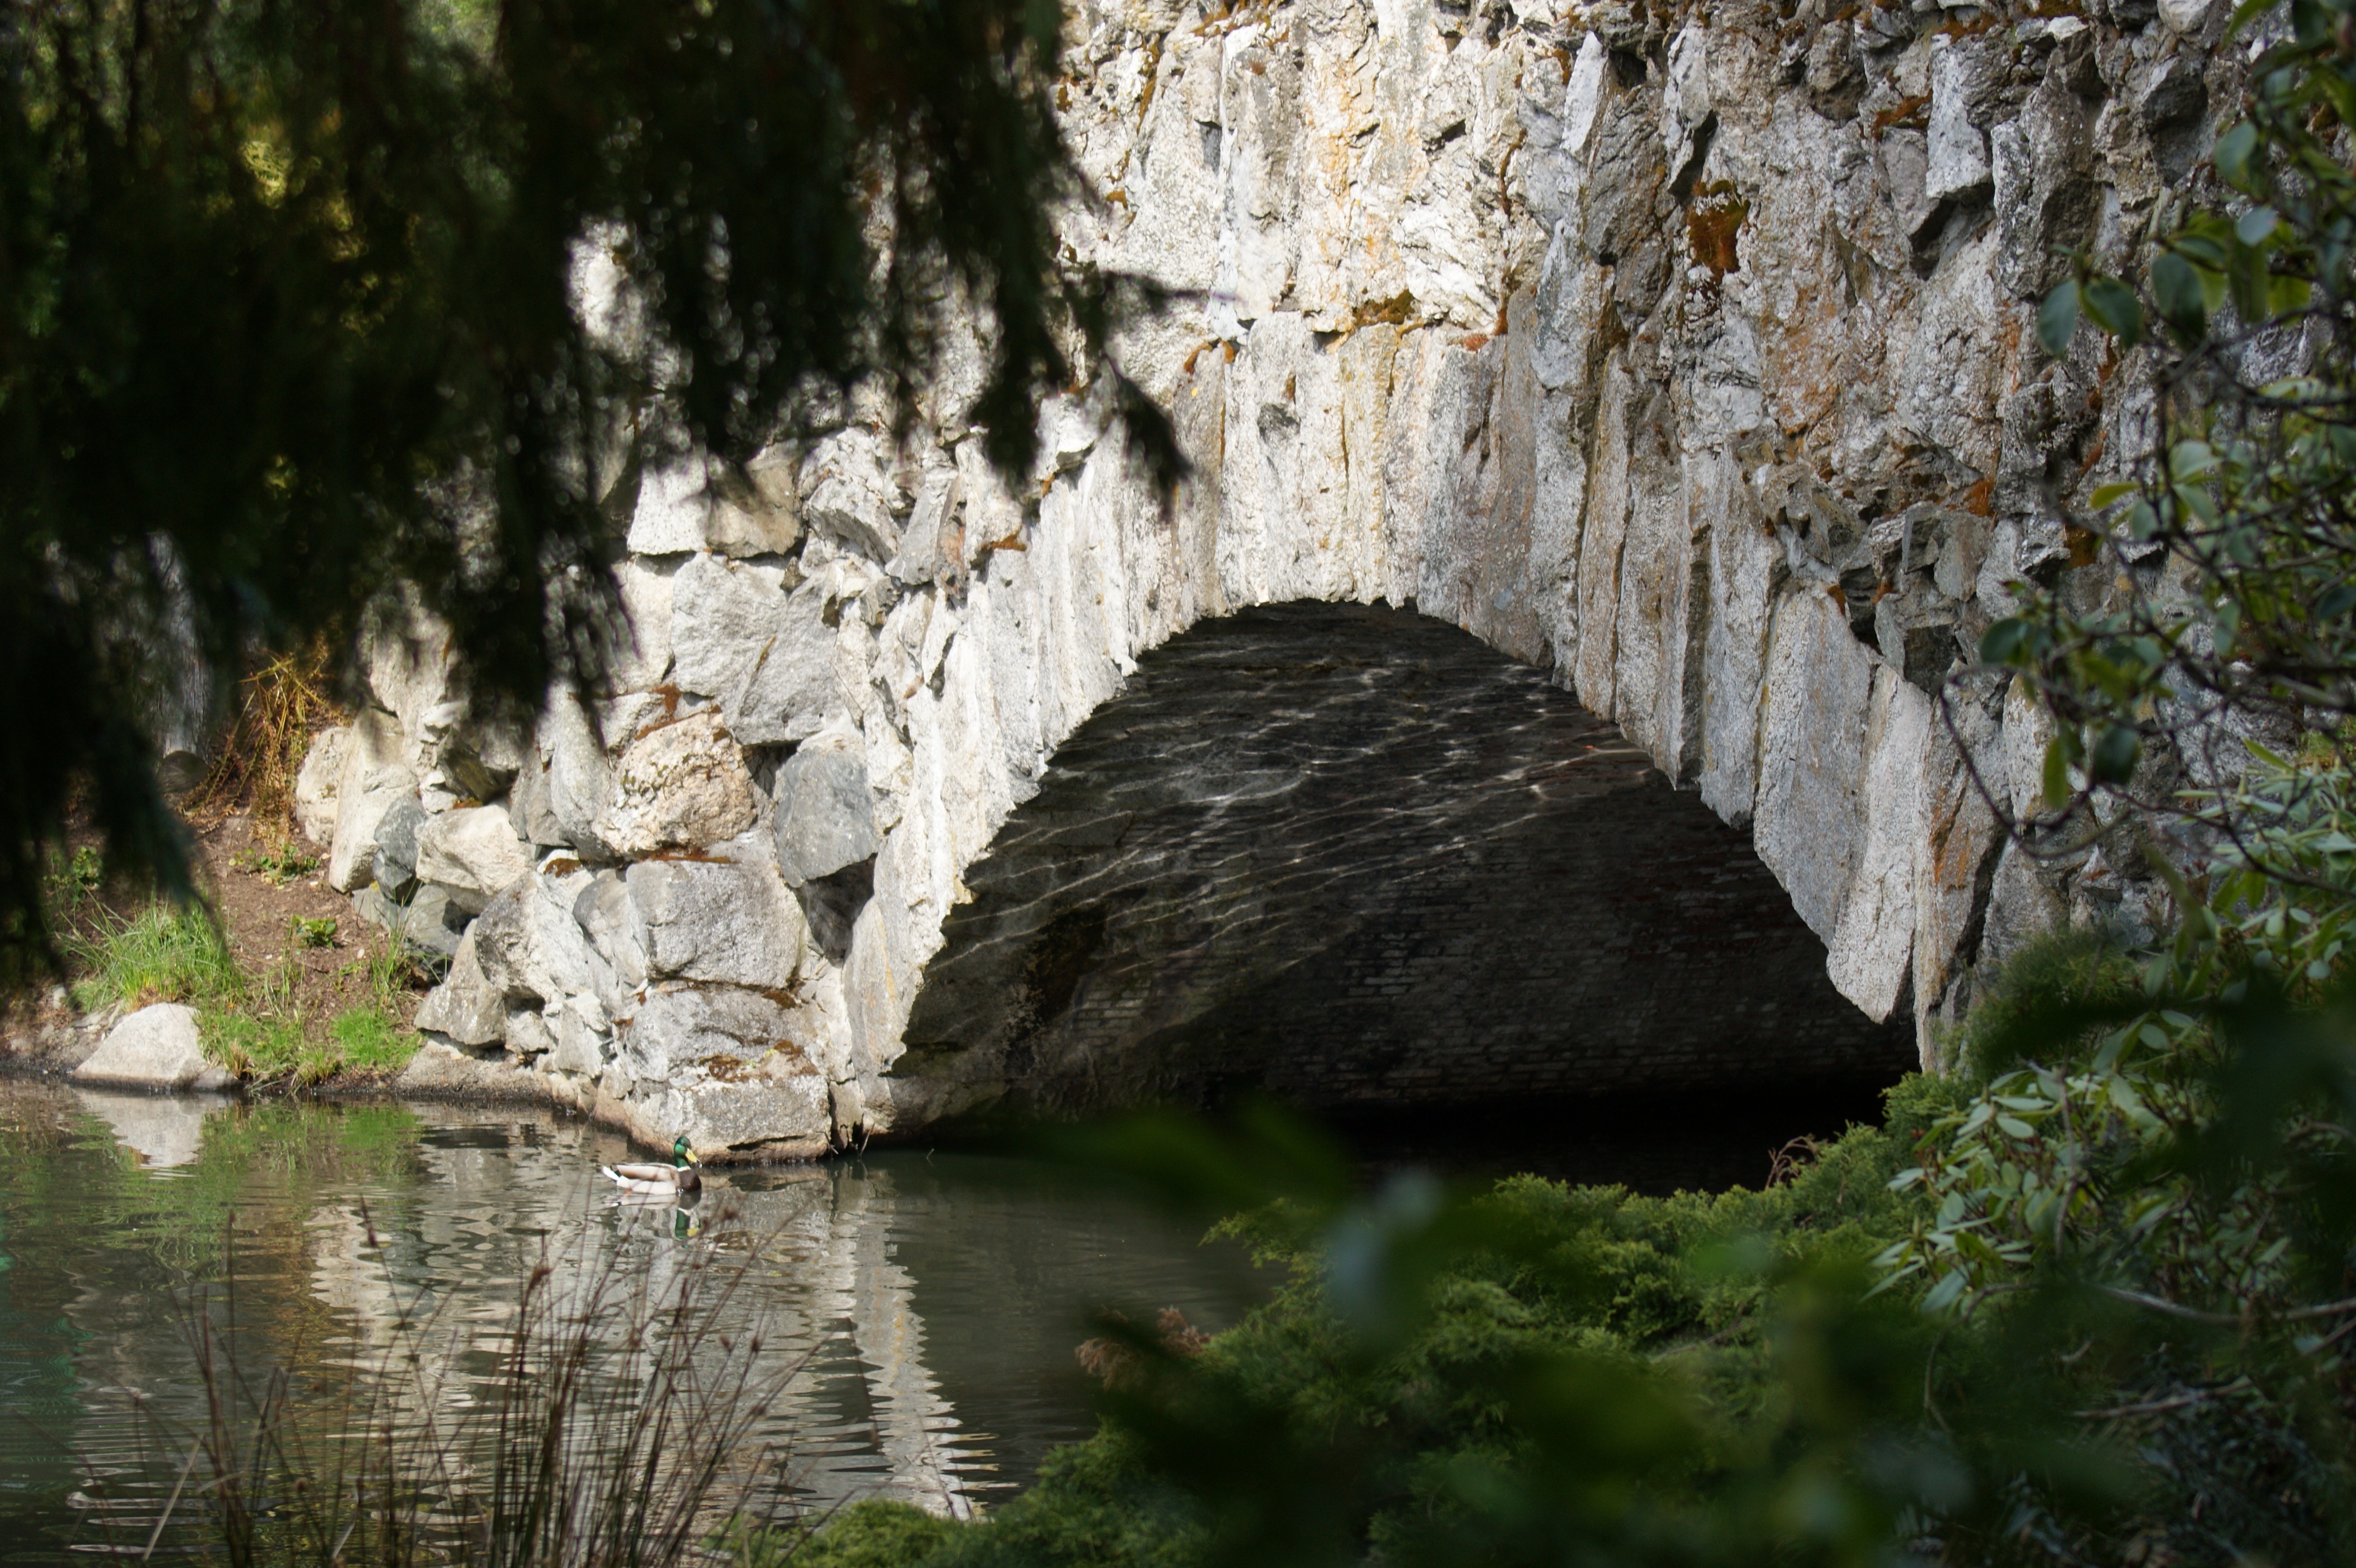
tree, nature, bridge, lake, river, summer, formation, cave, jungle, scenery, pretty, landform, geographical feature